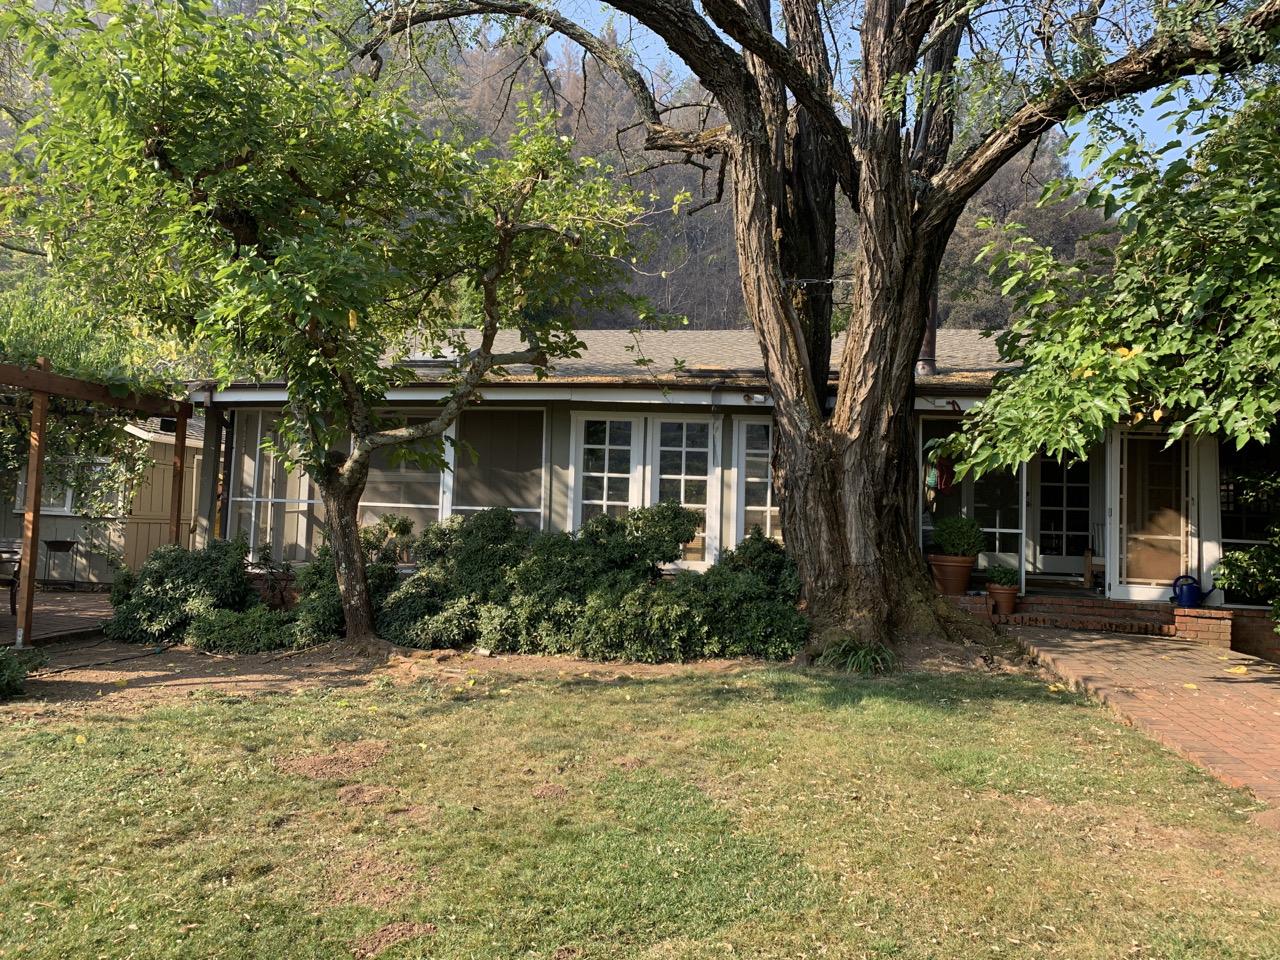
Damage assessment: no_damage